2022 Chevrolet Grand Prix

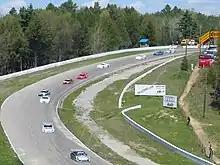
Canadian Tire Motorsports Park, where the race was held.

International Motor Sports Association's (IMSA) president John Doonan confirmed the race was part of the schedule for the 2022 IMSA SportsCar Championship (IMSA SCC) in August 2021. It was the seventh year the event was held as part of the WeatherTech SportsCar Championship. The 2022 Chevrolet Grand Prix was the eighth of twelve scheduled sports car races of 2022 by IMSA , and it was the fifth of eight rounds held as part of the WeatherTech Sprint Cup. The race was held at the ten-turn Canadian Tire Motorsports Park in Bowmanville, Ontario, Canada on July 3, 2022. The race marked IMSA's return to Canadian Tire Motorsports Park after the previous 2 years editions were cancelled as a result of the COVID-19 Pandemic in Canada. Competitors were required to be vaccinated prior to traveling.